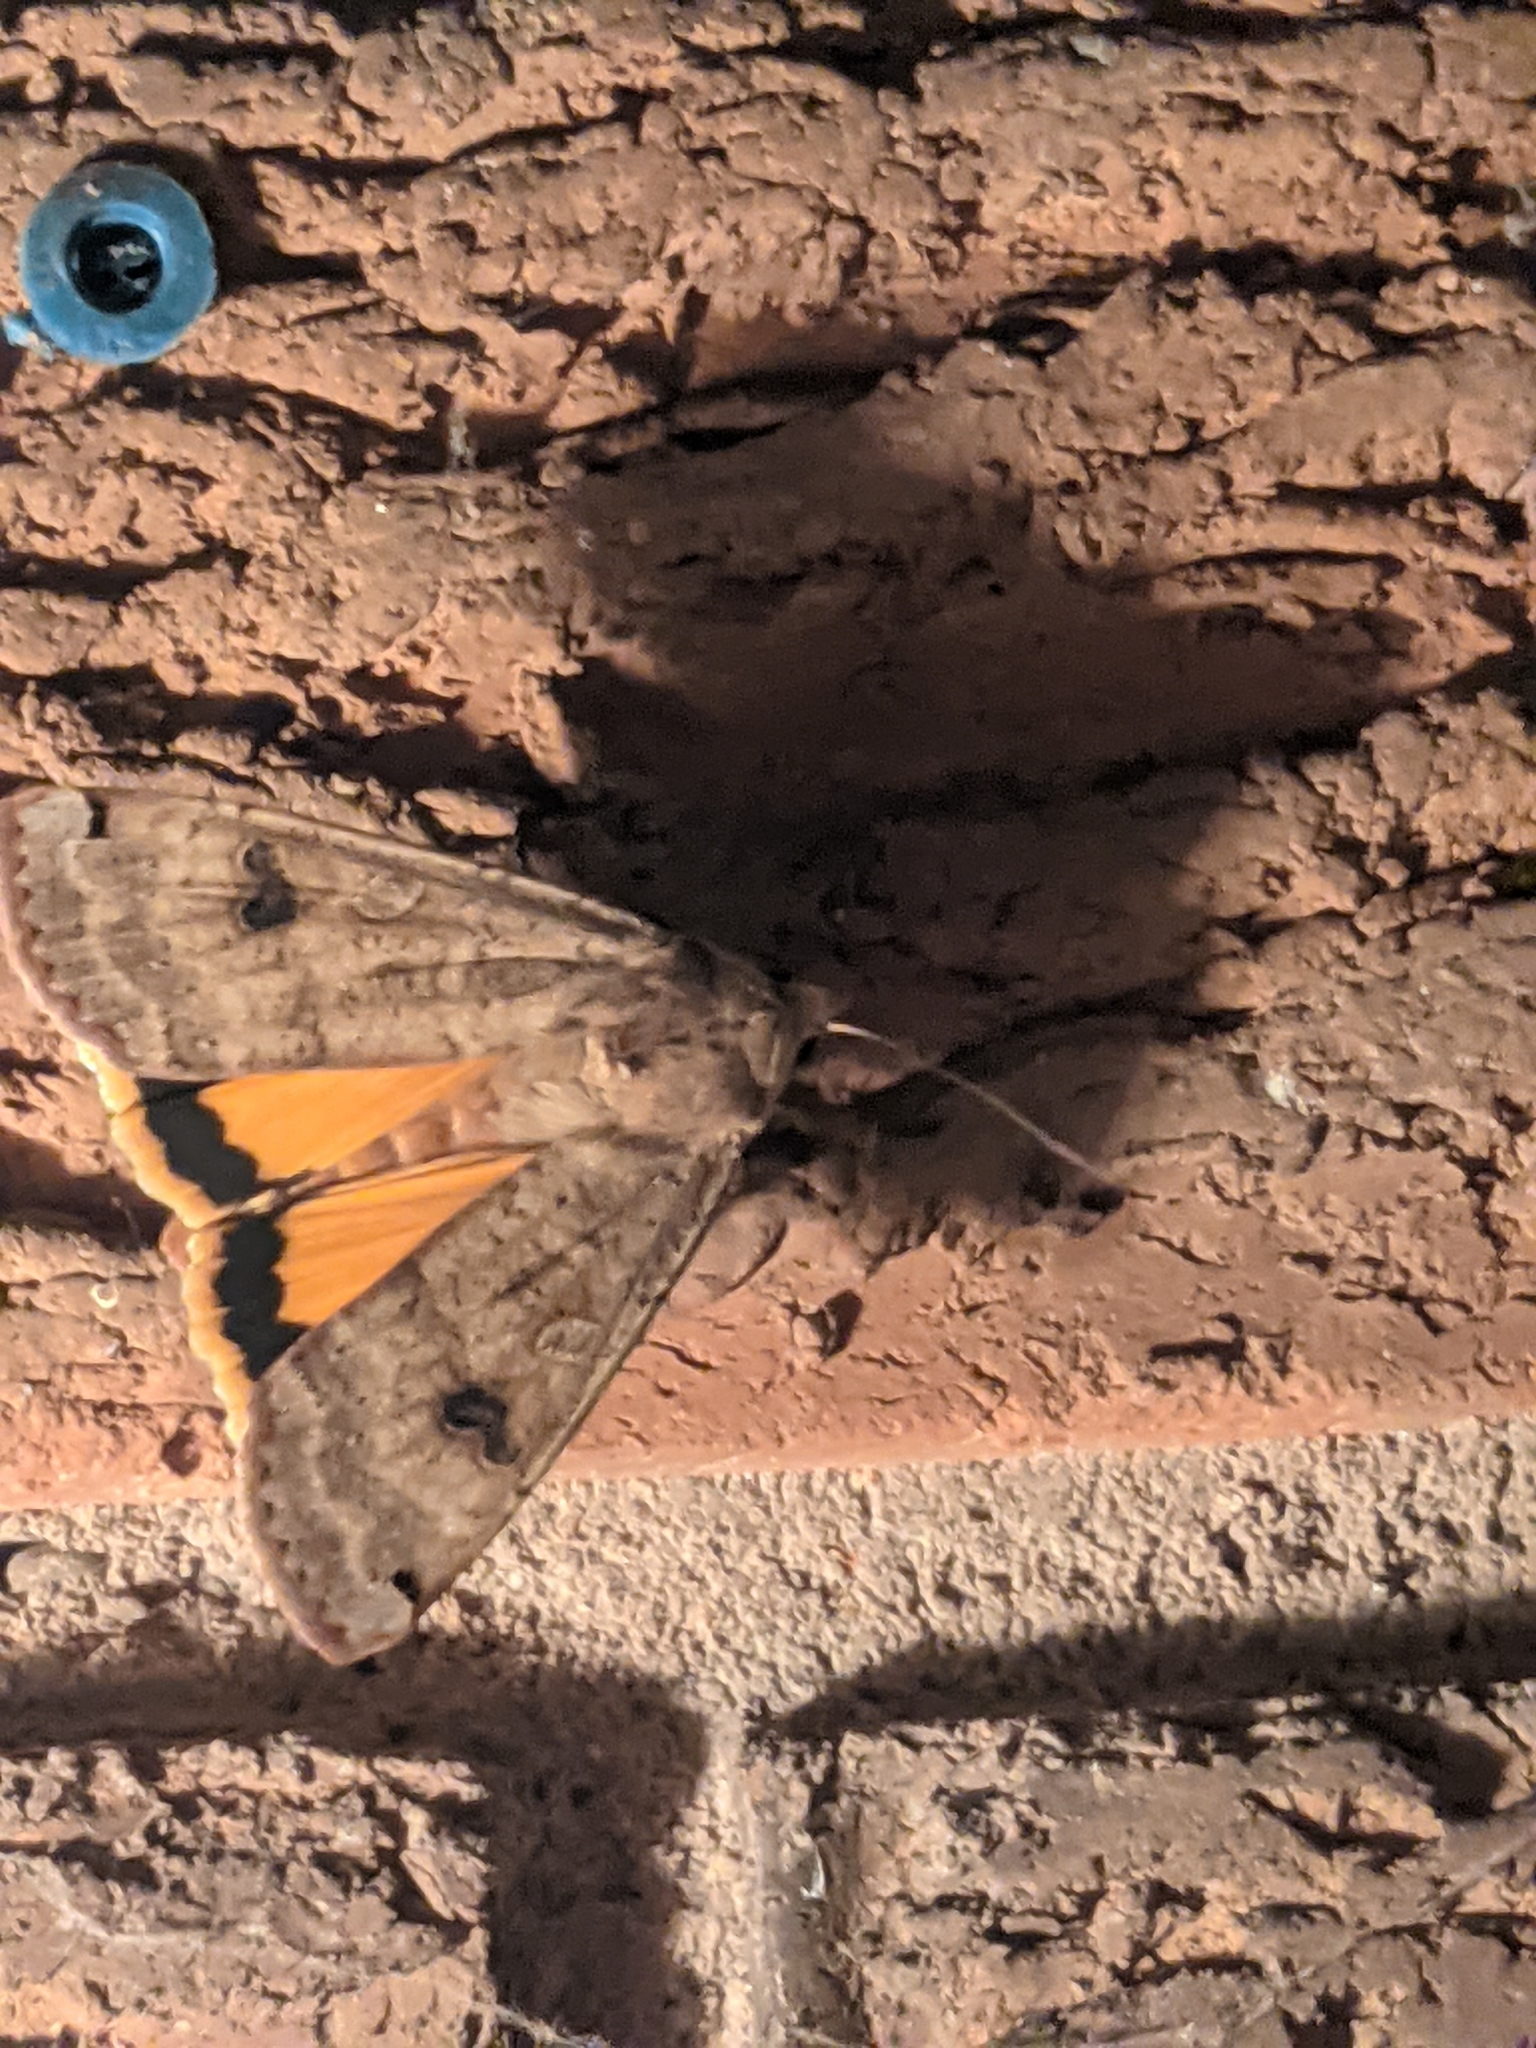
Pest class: cutworms